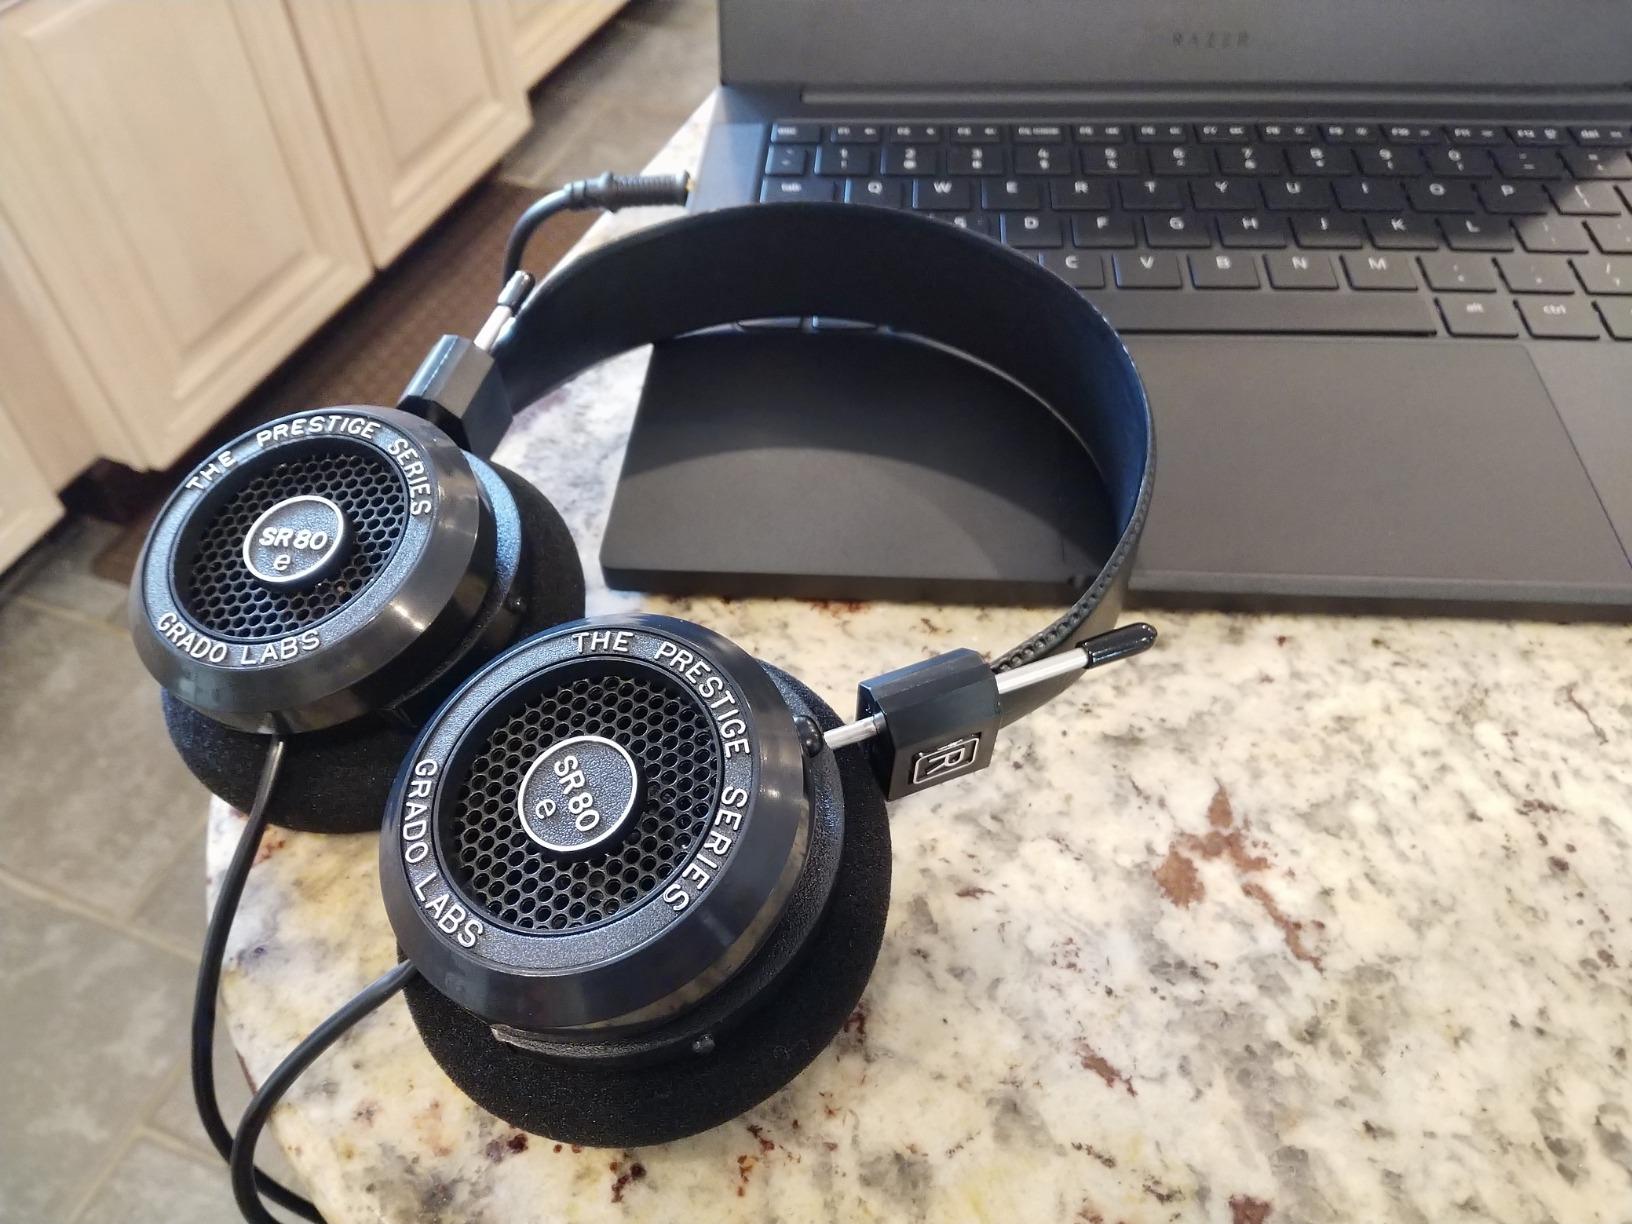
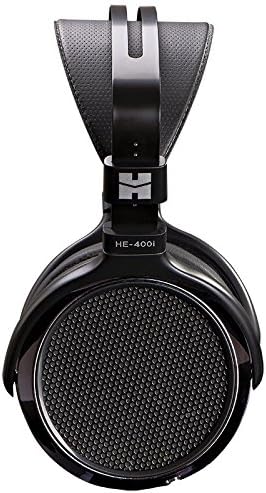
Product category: headphones
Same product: no